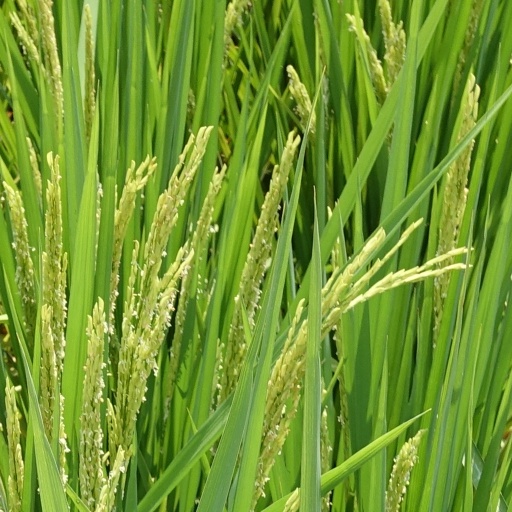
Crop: rice